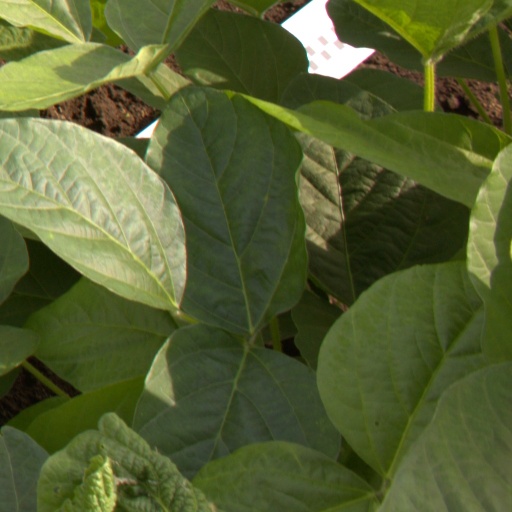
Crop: soybean